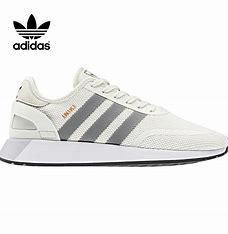
Brand: Adidas
Model: N 5923